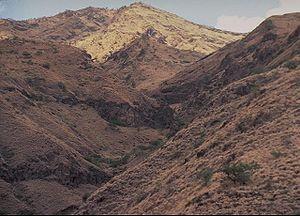
L'Ayelu ou Ayalu est un volcan rhyolitique, situé au sud de la plaine d'Asbahri dans le sud de la région Afar en Éthiopie.
Cet article recense les volcans d'Éthiopie.
La dépression de Danakil est la partie nord de la dépression de l'Afar, une dépression géologique située en Ethiopie qui résulte de la divergence de trois plaques tectoniques dans la Corne de l'Afrique.